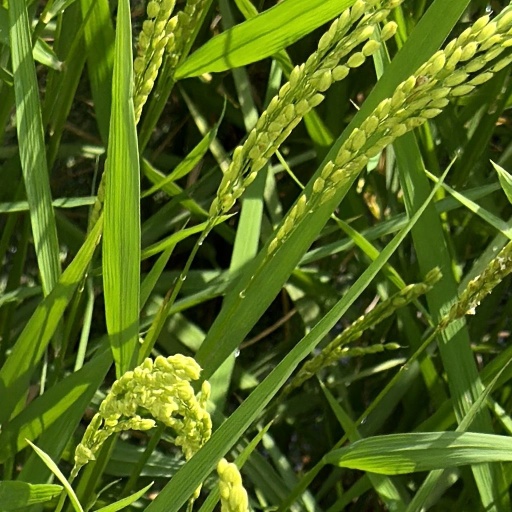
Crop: rice